Liège International Exposition (1905)

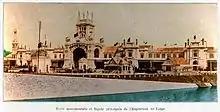
Principal façade of the Liège Universal Exposition of 1905

Twenty-nine countries were official participants, from Europe: Austria-Hungary, Bulgaria, Denmark, France, Greece, Germany, Italy, Luxembourg, Montenegro, Norway, Netherlands, Portugal, Romania, Russia, Serbia, Sweden, Switzerland, and the United Kingdom; from Africa: Egypt and Congo Free State; from America: Argentina, Brazil, Canada, Cuba, and the United States; and from Asia China, Japan, Persia and Turkey. Germany and Spain were unofficial participants